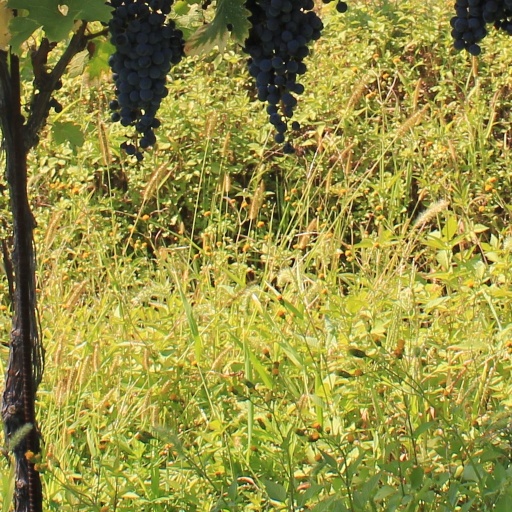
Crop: grape